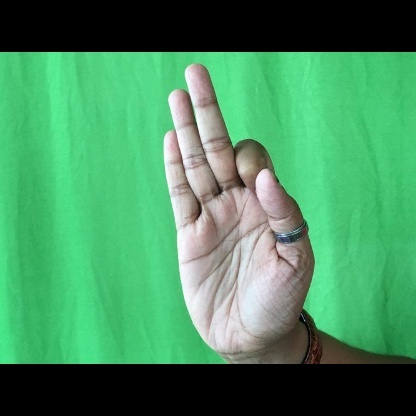
Mudra: Aralam